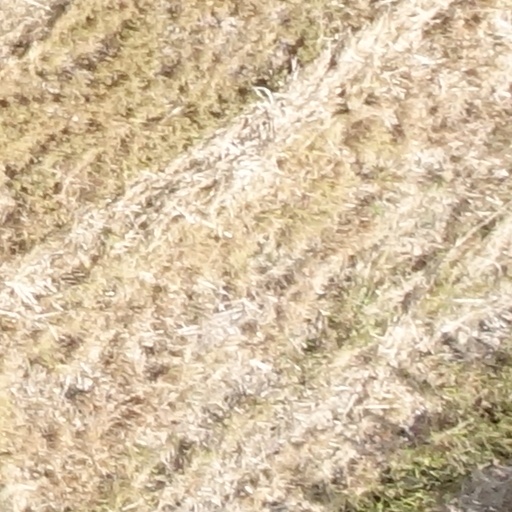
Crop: sorghum